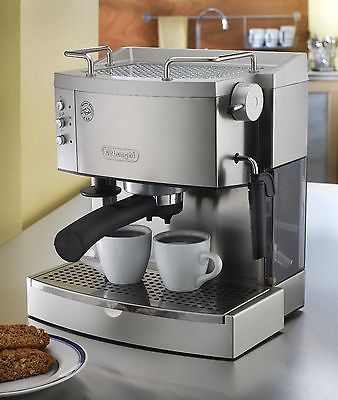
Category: coffee maker